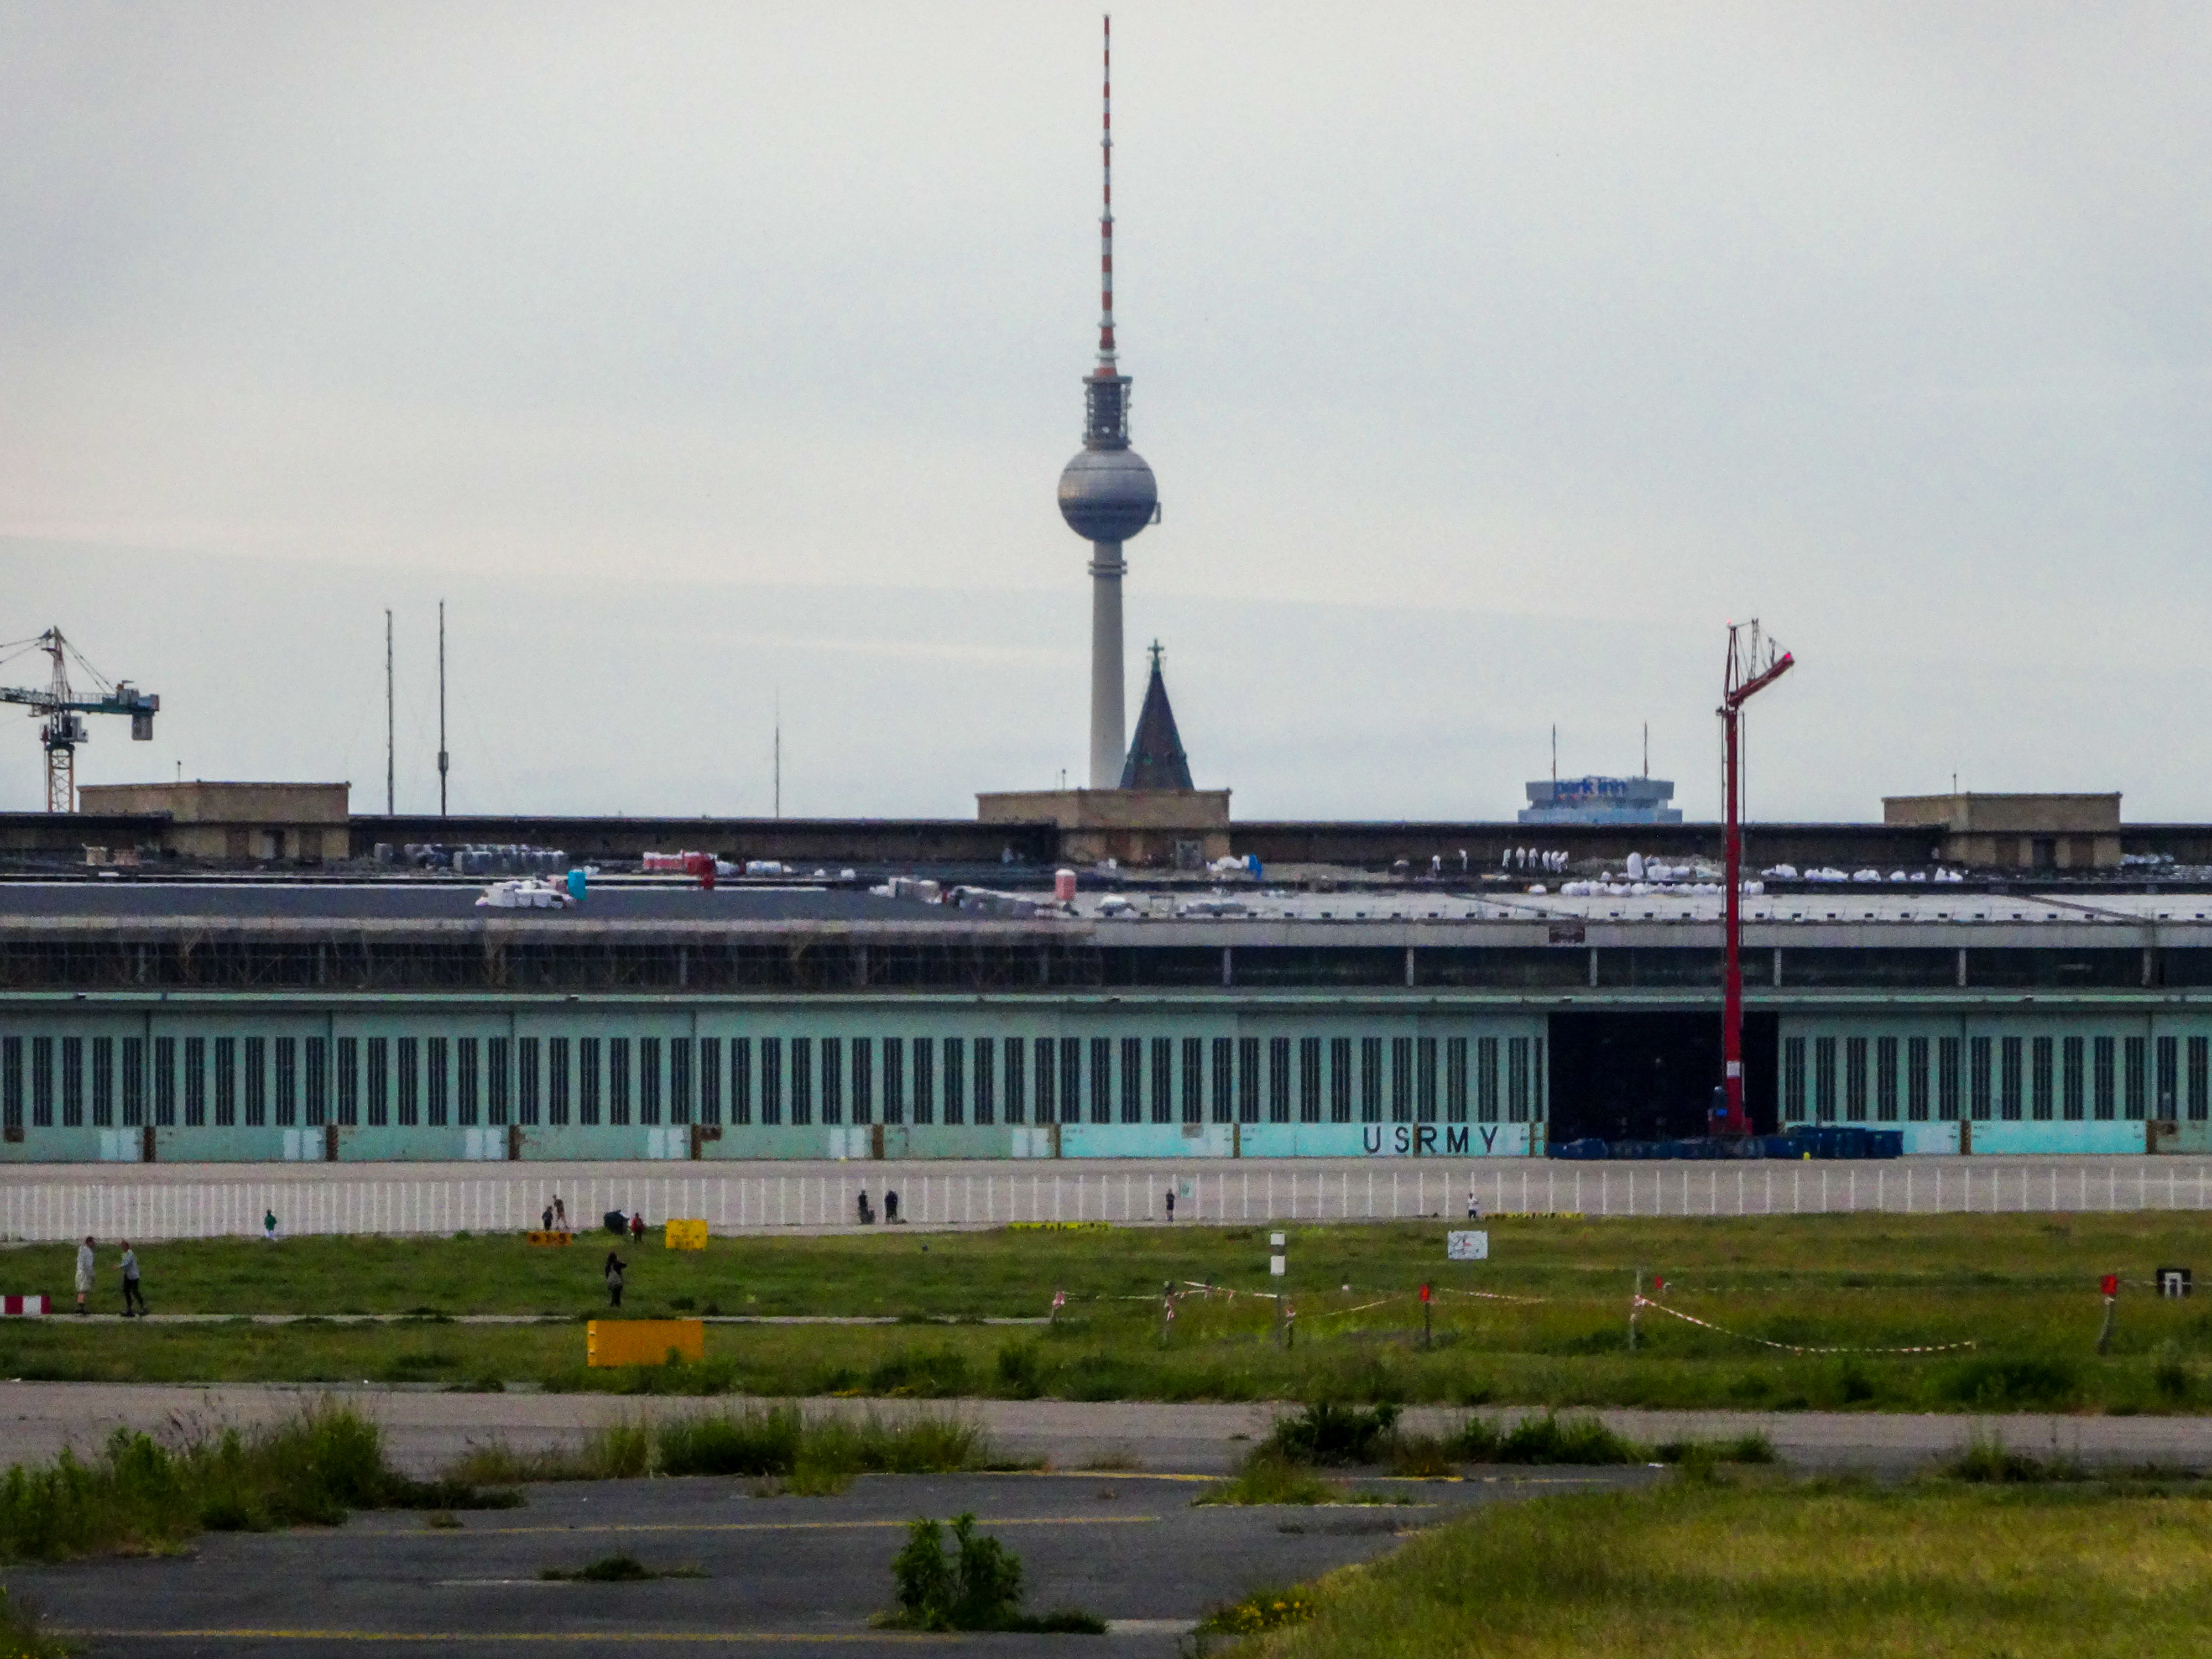
berlin, berlin tv tower, berliner fernsehturm, tempelhof, tempelhofer feld, architecture, capital, landmark, city, building, germany, sky, tower, field, plain, pole, public utility